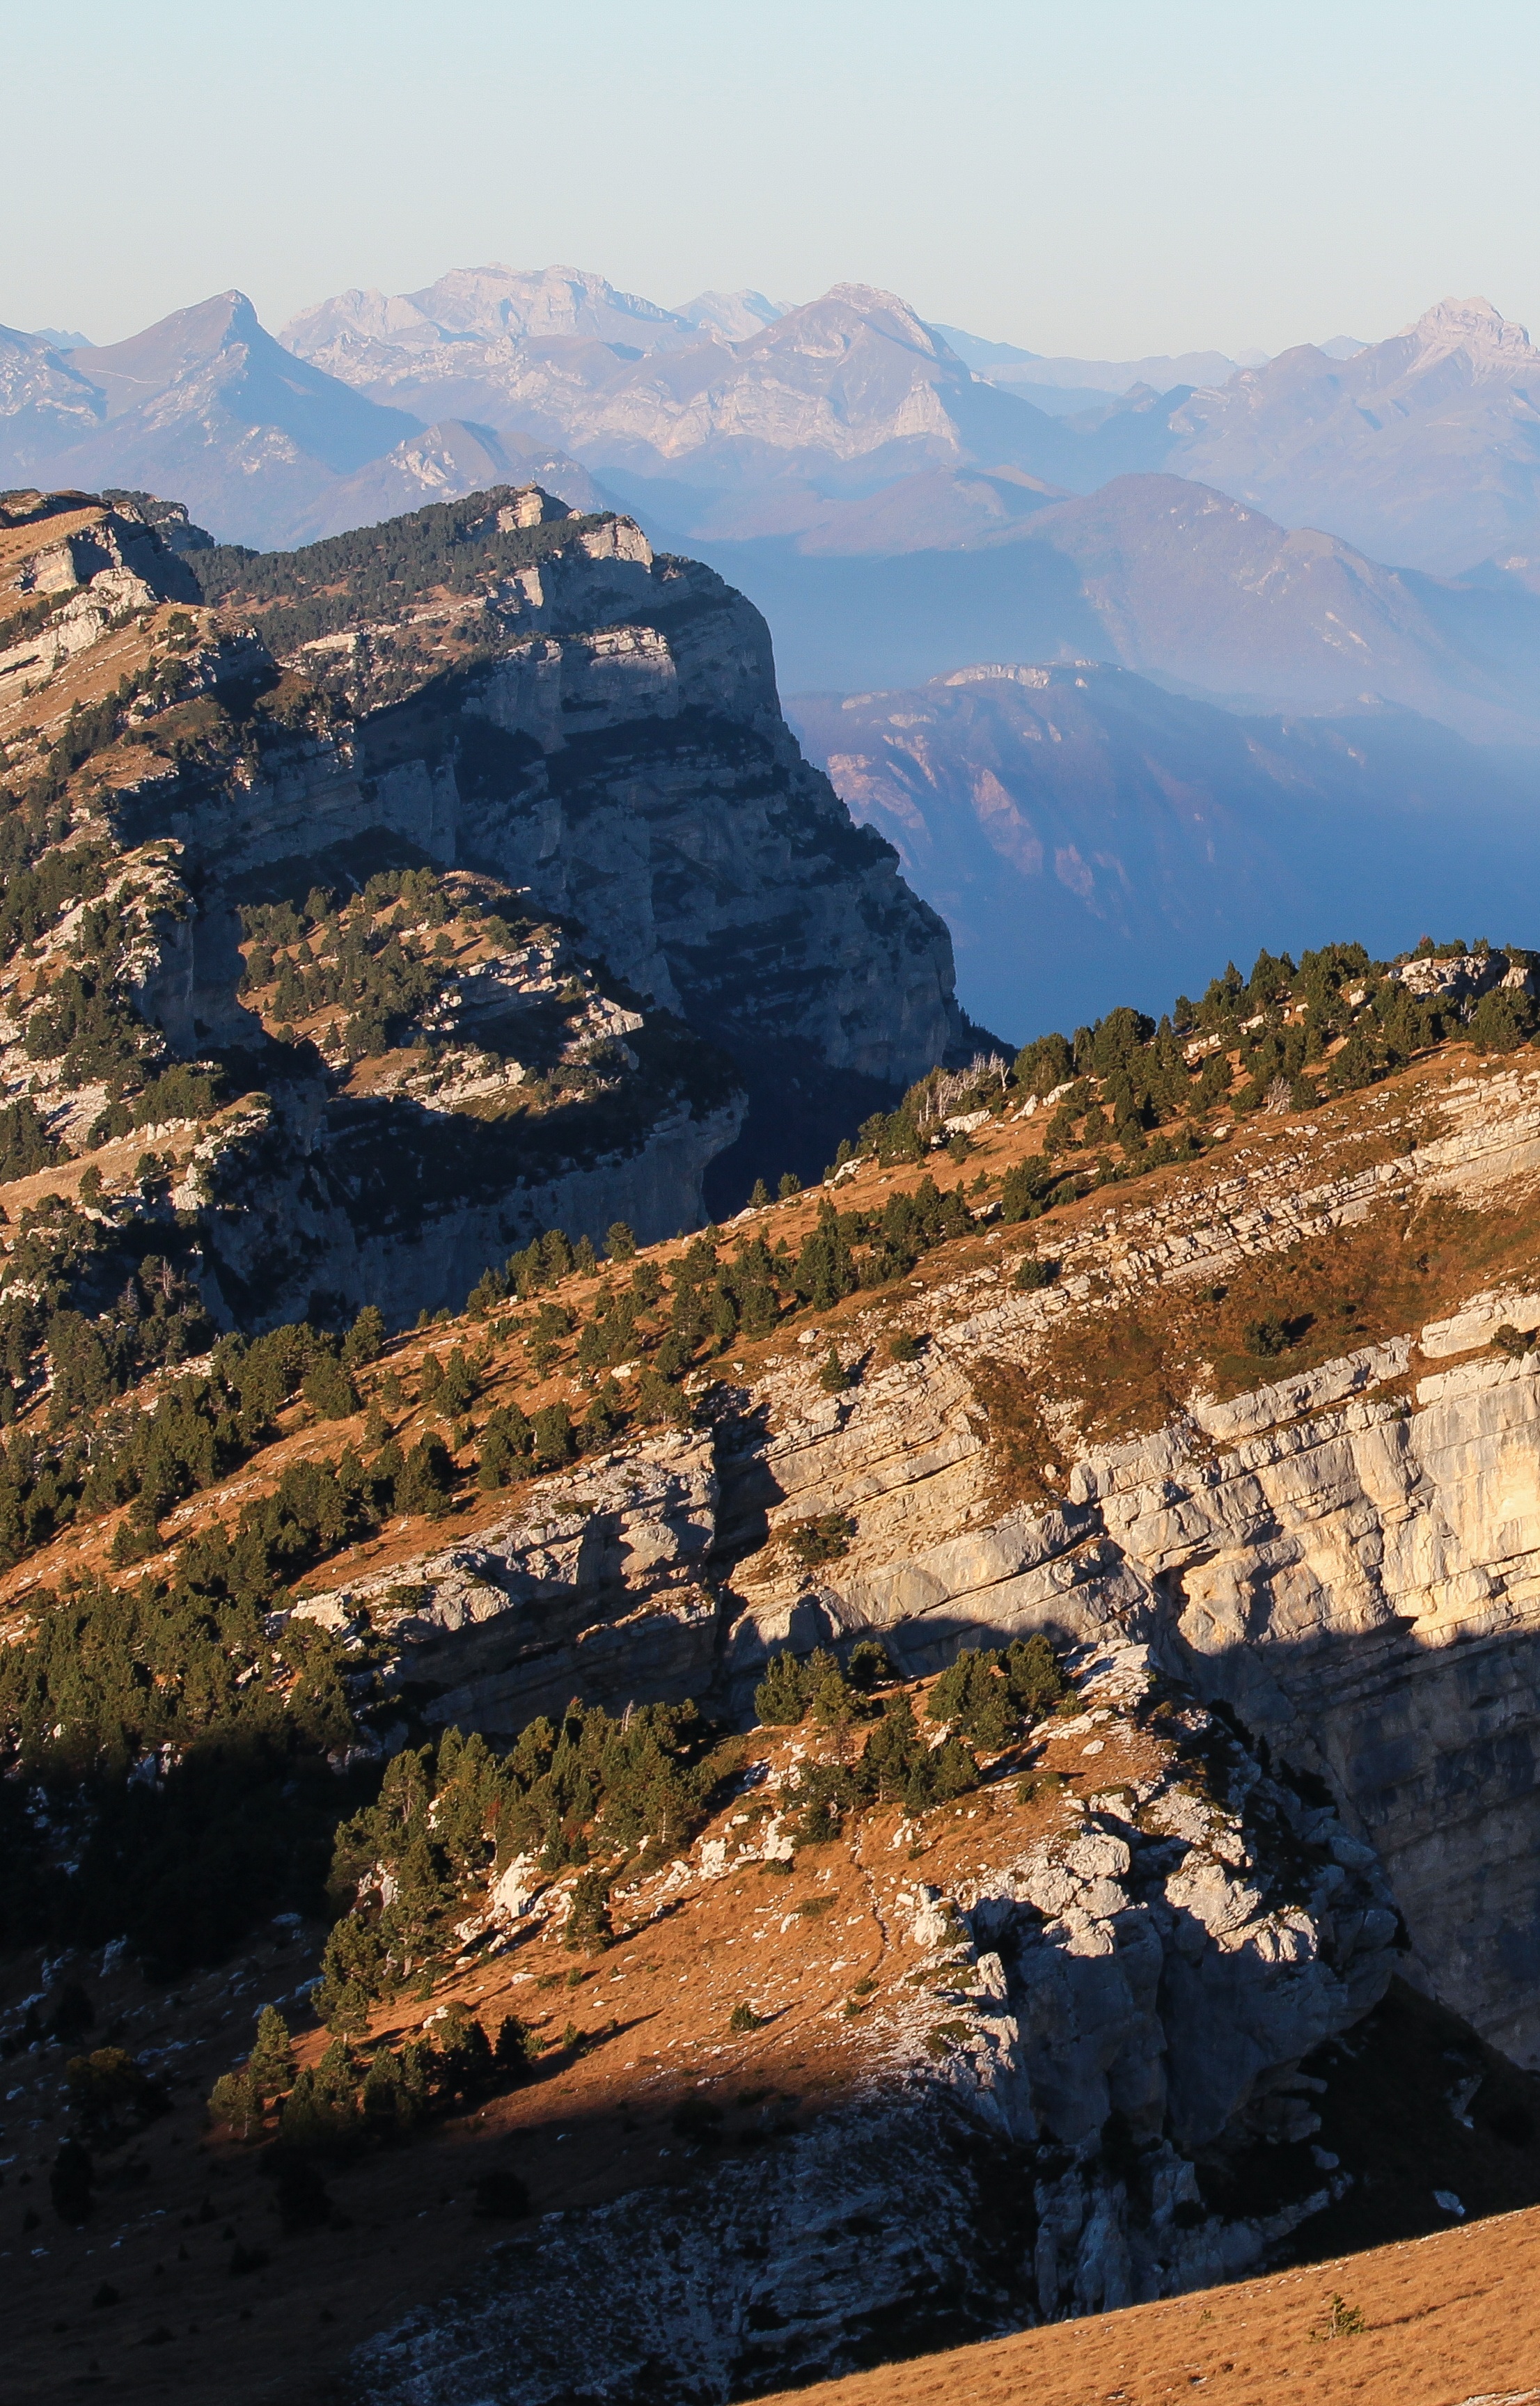
landscape, sea, nature, rock, wilderness, walking, mountain, adventure, valley, mountain range, cliff, terrain, ridge, geology, plateau, landform, geographical feature, mountainous landforms